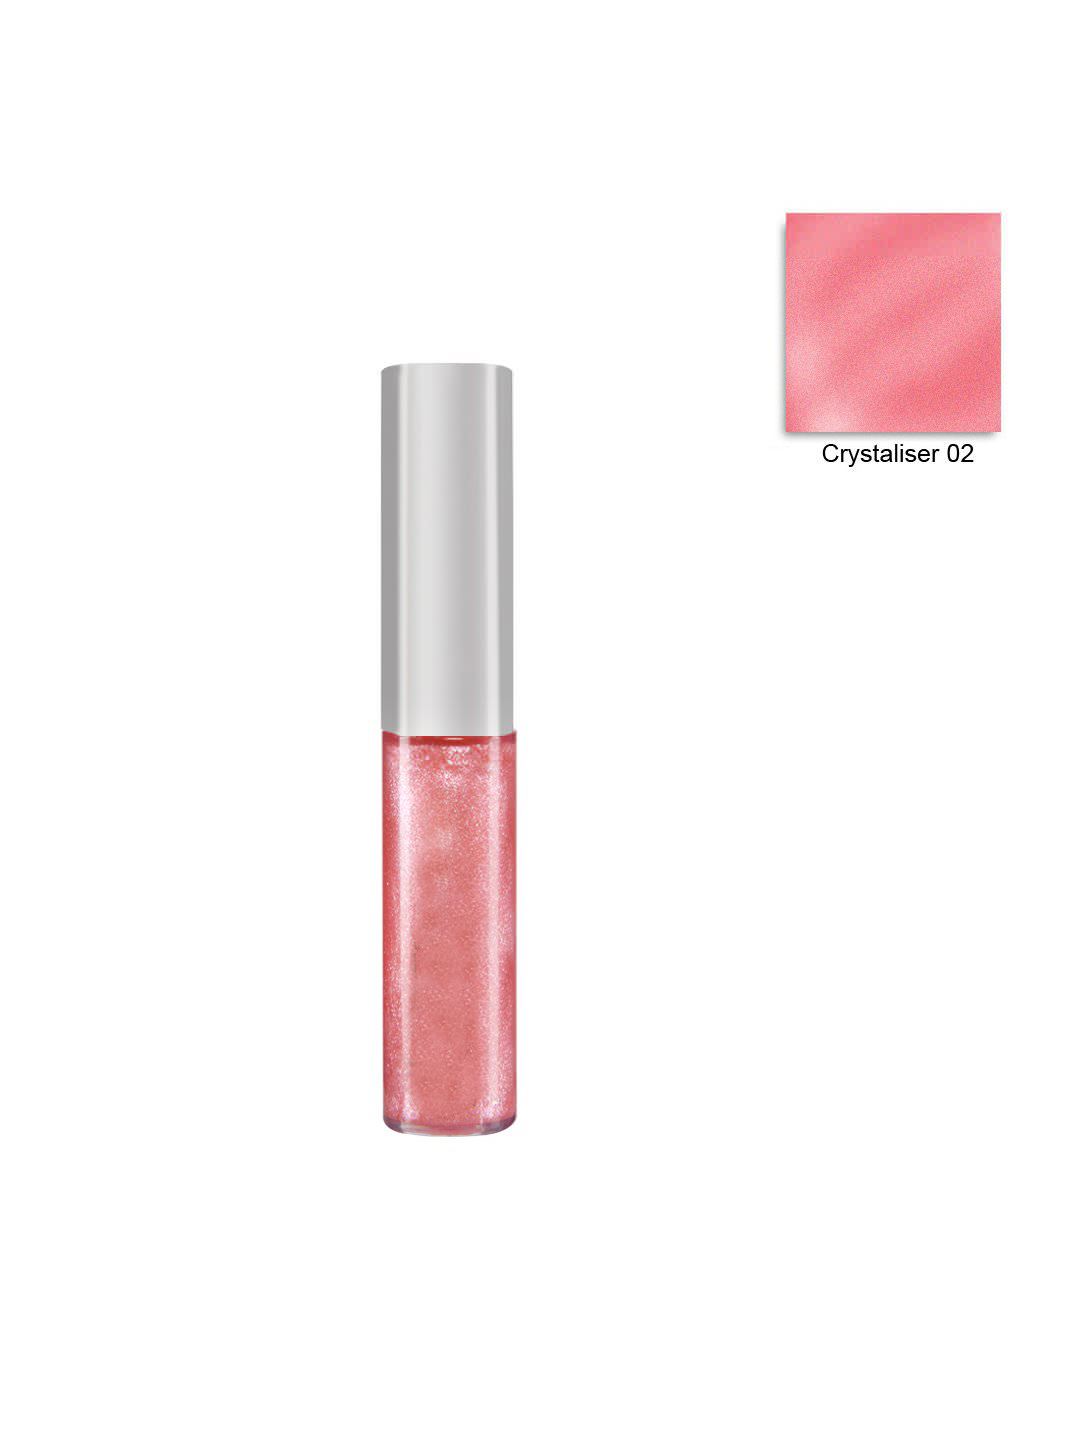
Colorbar Star Shine Crystaliser Lip Gloss 02
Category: Personal Care / Lips / Lip Gloss
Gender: Women
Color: Pink
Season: Spring 2017
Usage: Casual